List of bazaars in Nepal

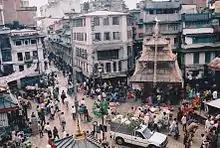
The Asan

A bazaar or souk, is a permanently enclosed marketplace or street where goods and services are exchanged or sold.